Arthur Quiller-Couch

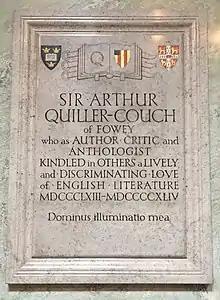
Memorial in Truro Cathedral

Arthur Quiller-Couch was born in the town of Bodmin, Cornwall. He was the son of DrThomas Quiller Couch (d.1884), who was a noted physician, folklorist and historian who married Mary Ford and lived at 63, Fore Street, Bodmin, until his death in 1884. Thomas was the product of the union of two ancient local families, the Quiller family and the Couch family. Arthur was the third in a line of intellectuals from the Couch family. His grandfather, Jonathan Couch, was a naturalist, physician, historian, classicist, apothecary, and illustrator (particularly of fish). His younger sisters Florence Mabel and Lilian M. were also writers and folklorists.